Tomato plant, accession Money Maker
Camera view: bottom (45 deg); turntable rotation: 270 degrees
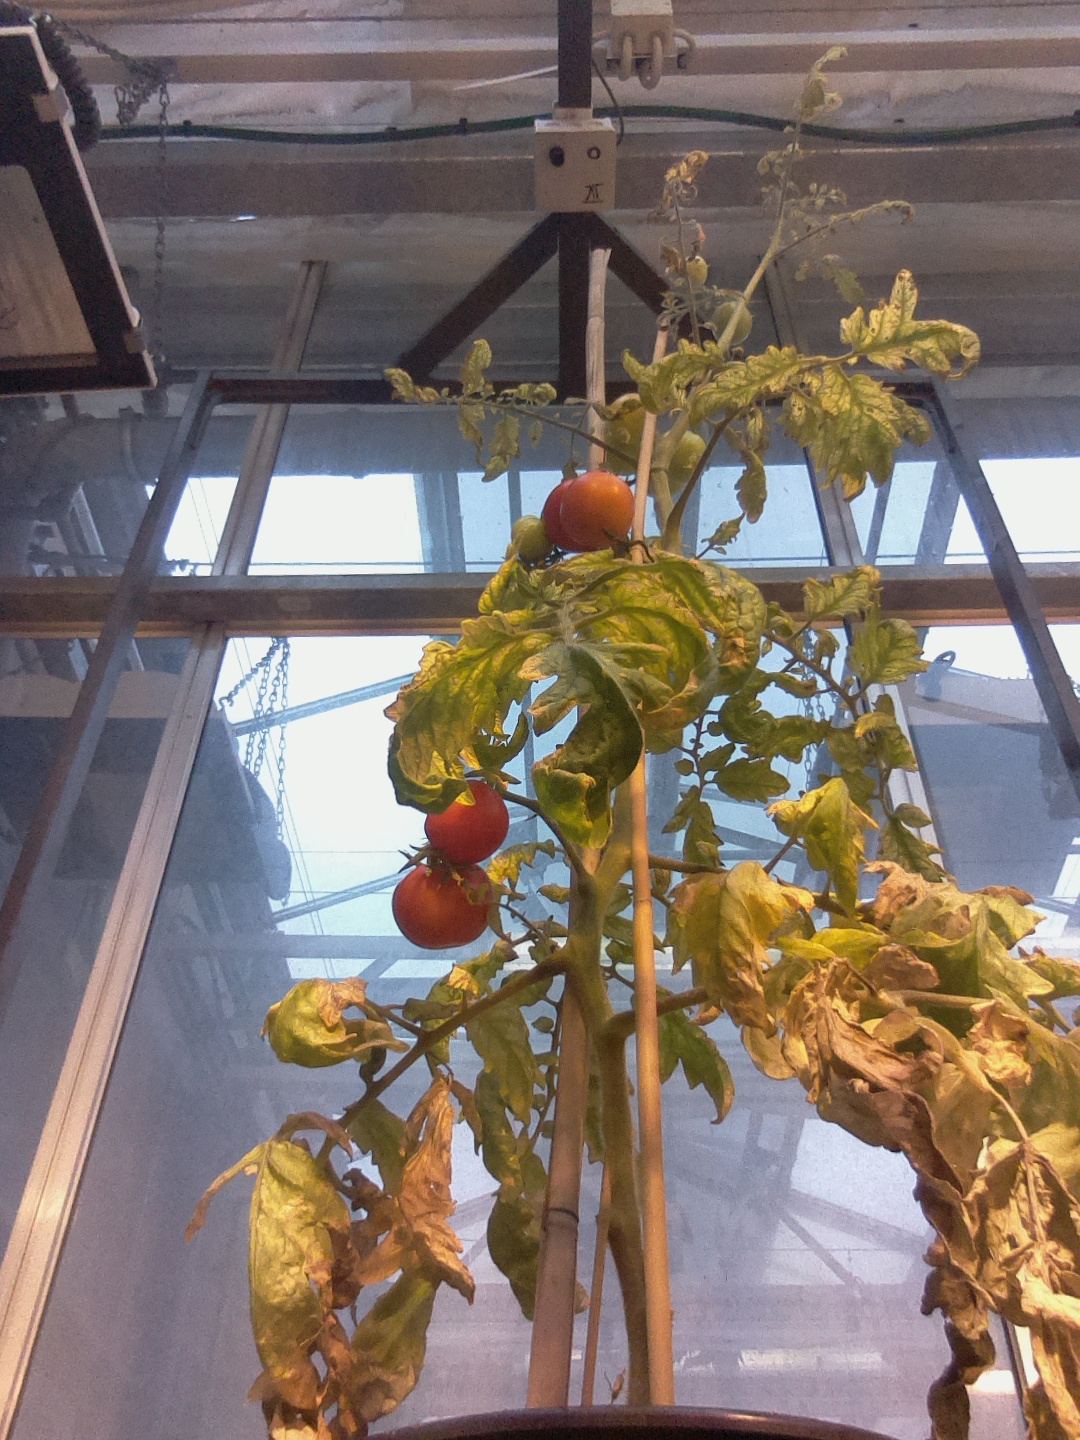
BBCH growth stage 83: 30%-40% of fruits show typical fully ripe color